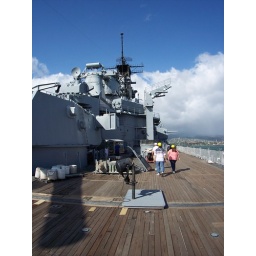
Back upstairs, on Missouri's starbord side, near where a Japanese airplane ran into the ship during WWII.